Orlando Pride

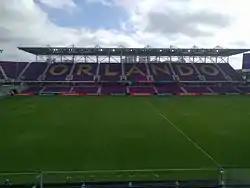
The team currently plays at Inter&Co Stadium

The team plays its home games at Inter&Co Stadium, in Orlando, Florida, which opened for the 2017 NWSL season. The stadium has a 25,500 capacity including a safe standing section. Prior to this the team played the 2016 season at Camping World Stadium.